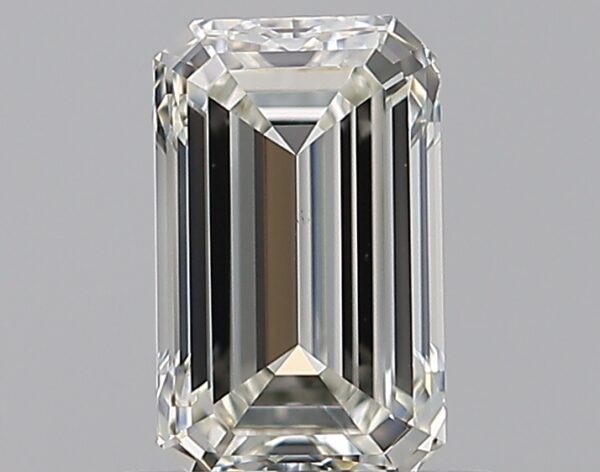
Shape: emerald
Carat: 0.7
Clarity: VS1
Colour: J
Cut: EX
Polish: EX
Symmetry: EX
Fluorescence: N
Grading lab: GIA
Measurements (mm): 6.46 x 3.95 x 2.7